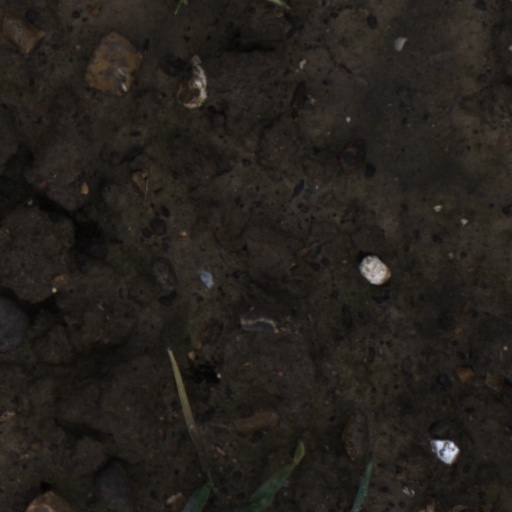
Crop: wheat